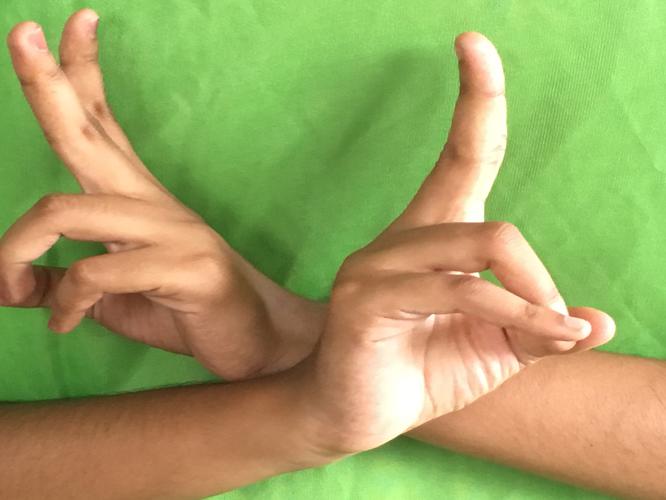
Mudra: Kartariswastika
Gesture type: double_hand